Wildlife

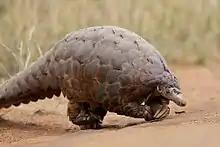

Stone Age people and hunter-gatherers relied on wildlife, both plants and animals, for their food. In fact, some species may have been hunted to extinction by early human hunters. Today, hunting, fishing, and gathering wildlife is still a significant food source in some parts of the world. In other areas, hunting and non-commercial fishing are mainly seen as a sport or recreation. Meat sourced from wildlife that is not traditionally regarded as game is known as bushmeat. The increasing demand for wildlife as a source of traditional food in East Asia is decimating populations of sharks, primates, pangolins and other animals, which they believe have aphrodisiac properties.